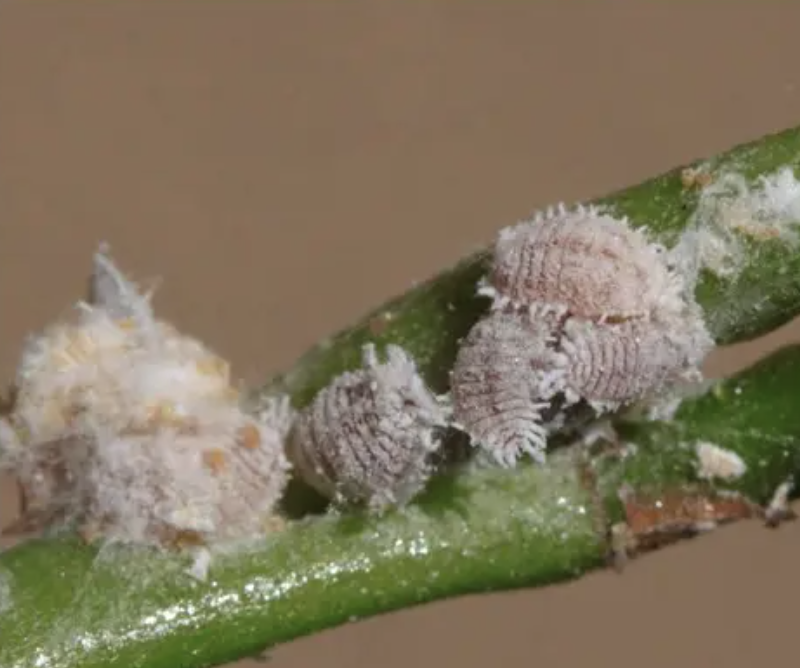
Label: mealybug_infestation